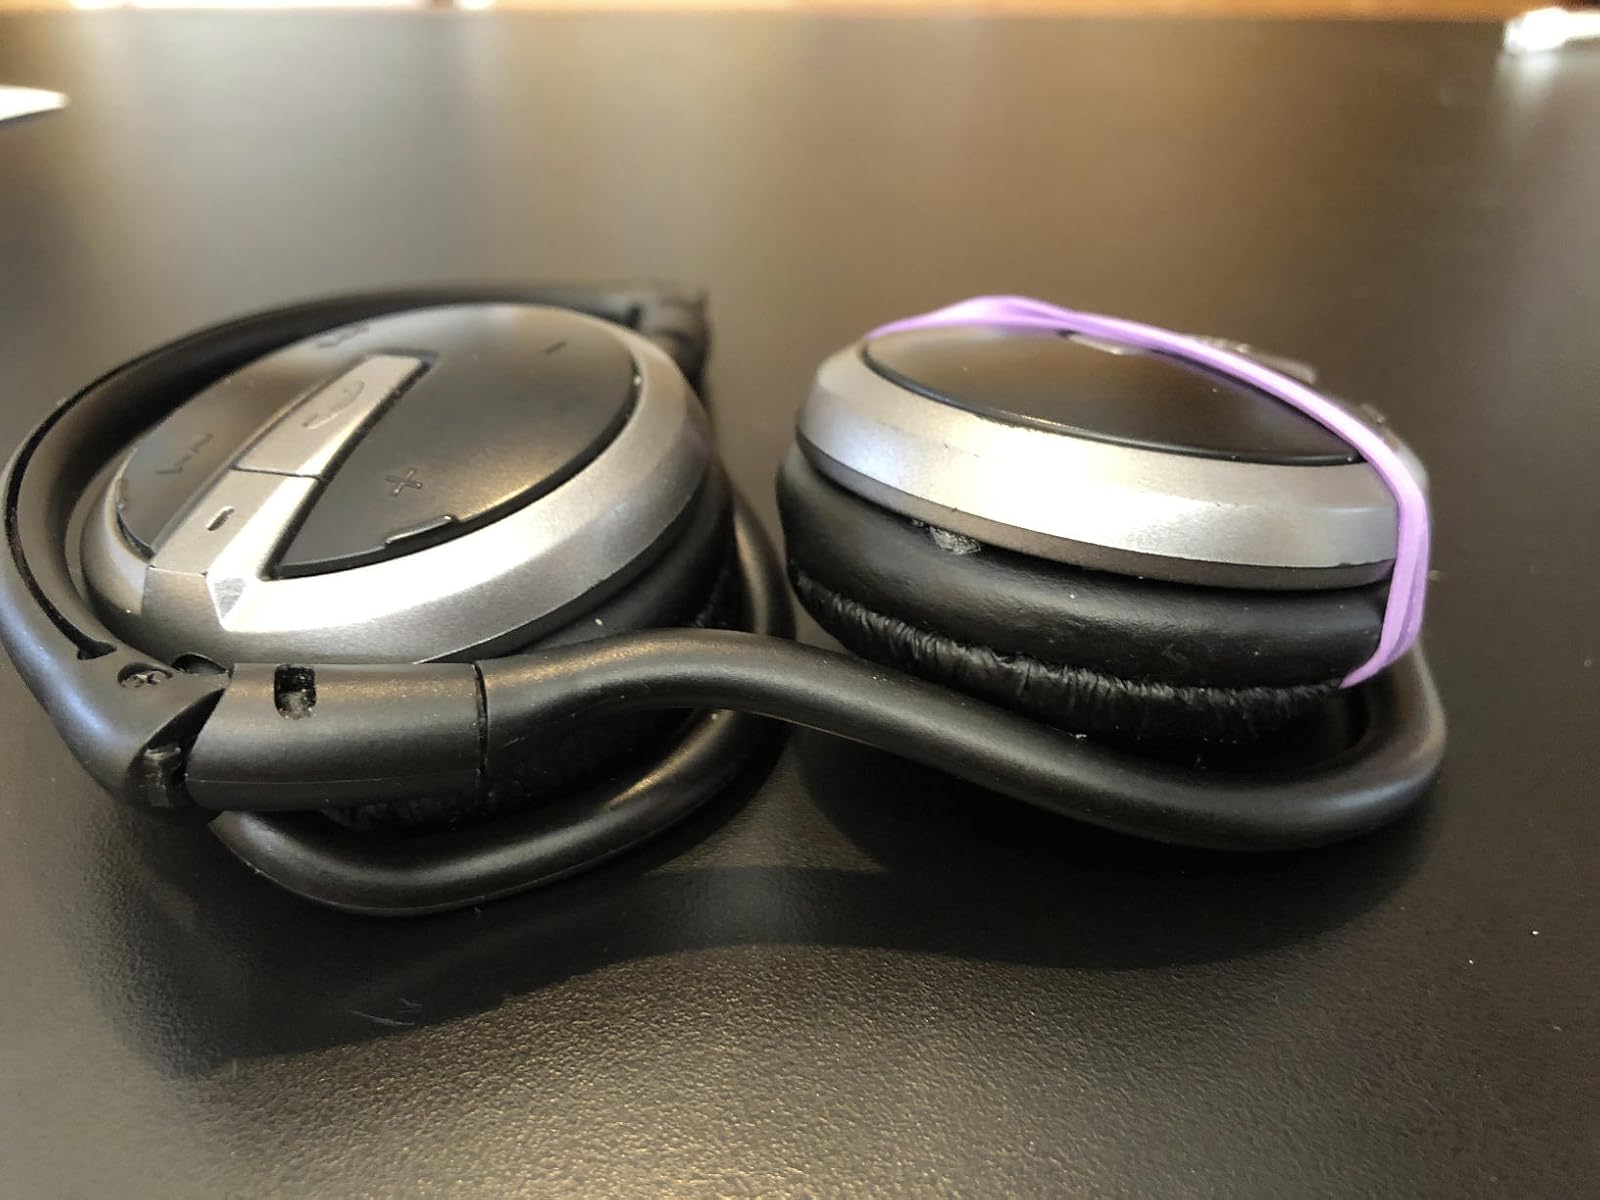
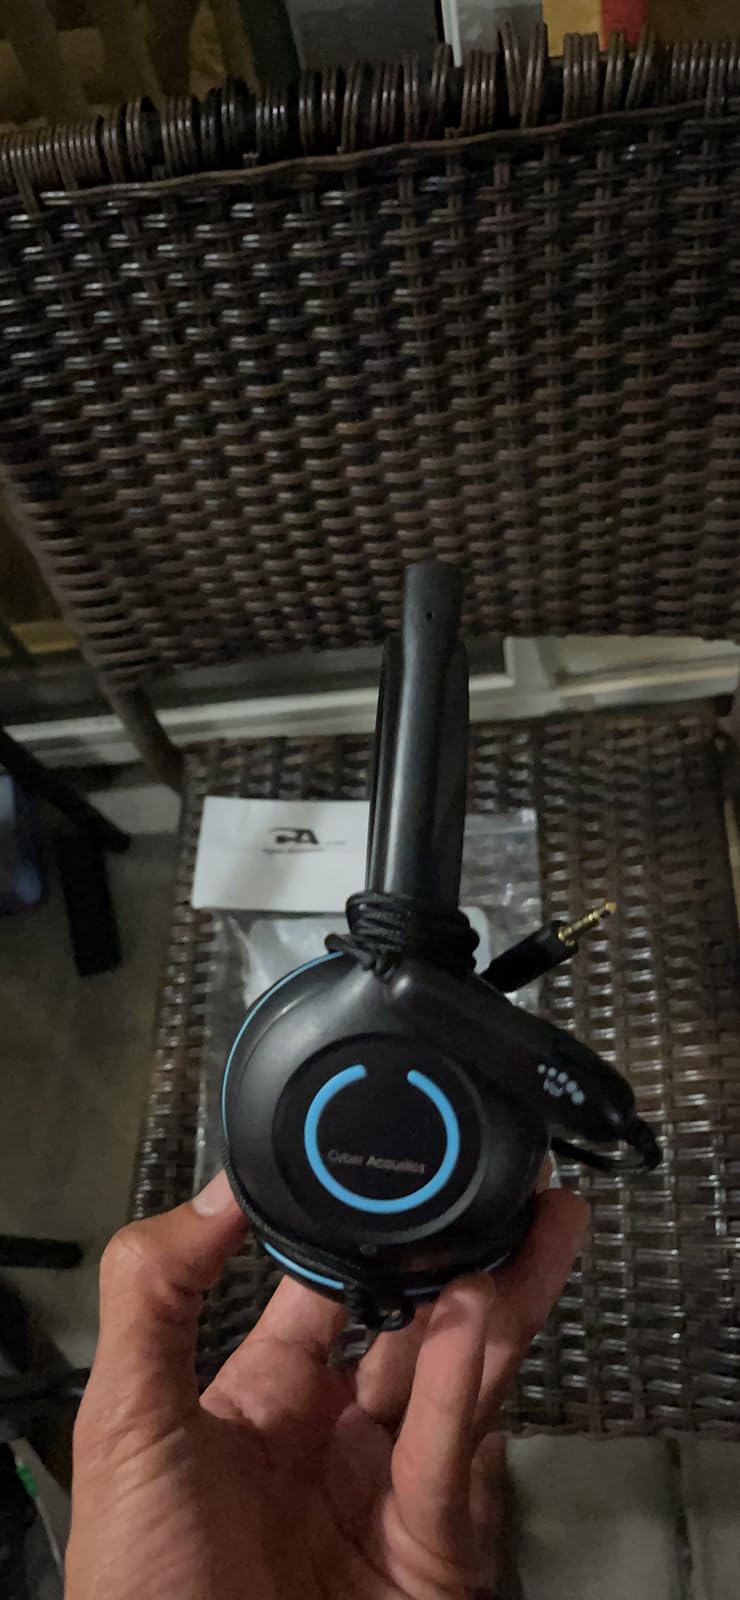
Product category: headphones
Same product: no